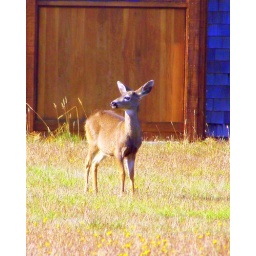
Under a big old sky | Out in a field of green